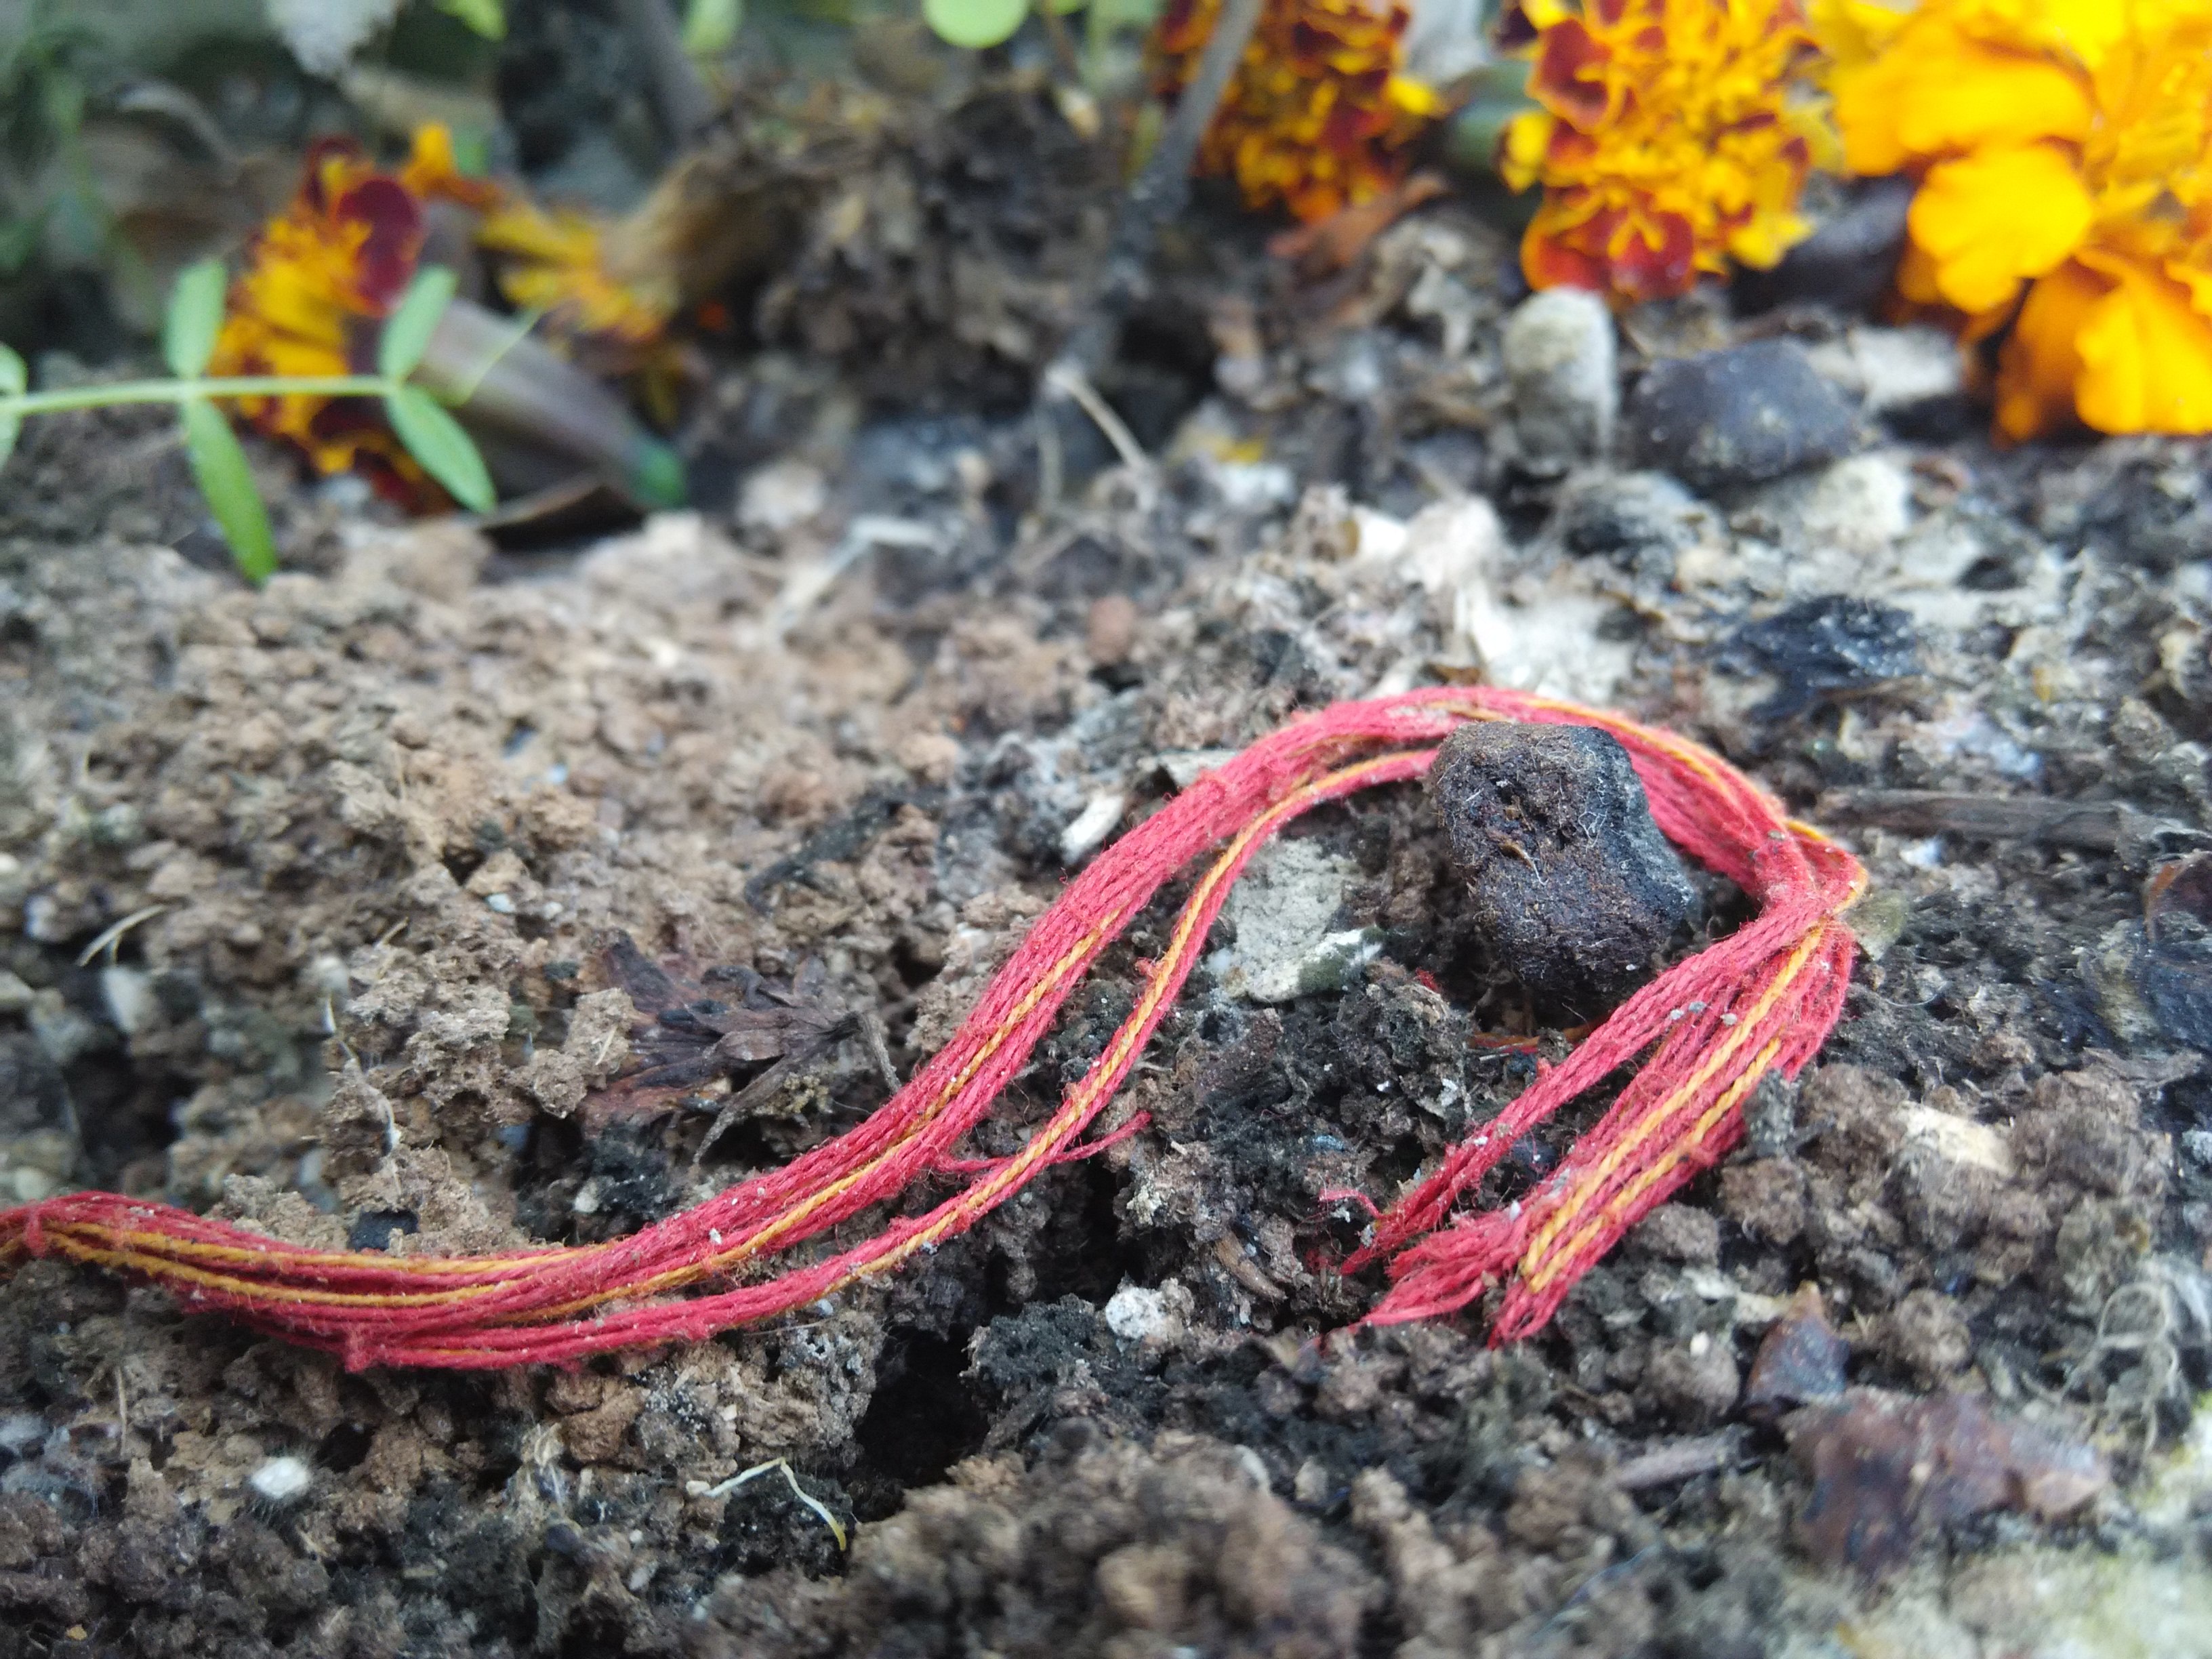
flower, food, biology, soil, ringed worm